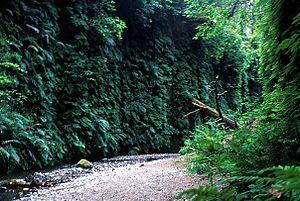
Le Fern Canyon est un canyon dans le Prairie Creek Redwoods State Park dans le comté de Humboldt en Californie aux États-Unis.